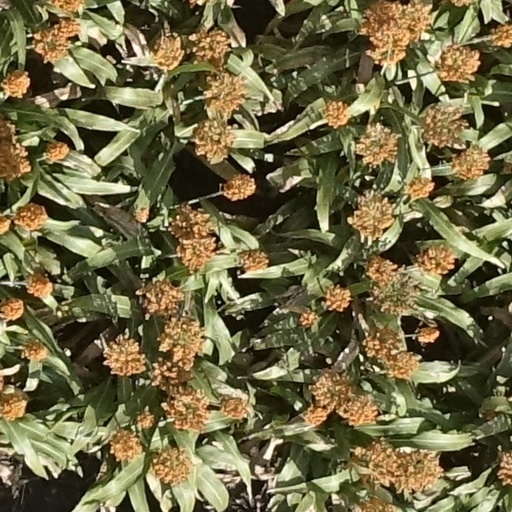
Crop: sorghum